Kashmir Martyrs' Day

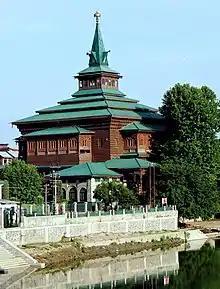
"Kanqah-i-Maula", the location where Abdul Qadeer made the speech which got him arrested.

Abdul Qadeer Khan was an employee of an English army officer, Major Butt of the Yorkshire Regiment posted at Peshawar, who was taking a vacation in Kashmir. Abdul Qadeer's place of origin is uncertain. He had been attending the protest meetings and at Khanqah-i-Maula, on 21 June 1931, he was unable to suppress his feelings, which resulted in his impromptu address to the crowd.